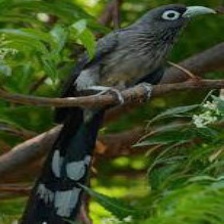
Species: BLUE MALKOHA
Scientific name: CEUTHMOCHARES AEREUS